Bayanan, Muntinlupa

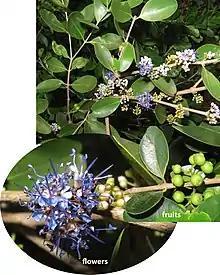
báyan plant

Bayanan is said to be named after the báyan plant that grows in the area. It was first known as Bayan-bayanan before it was shortened to its present name.